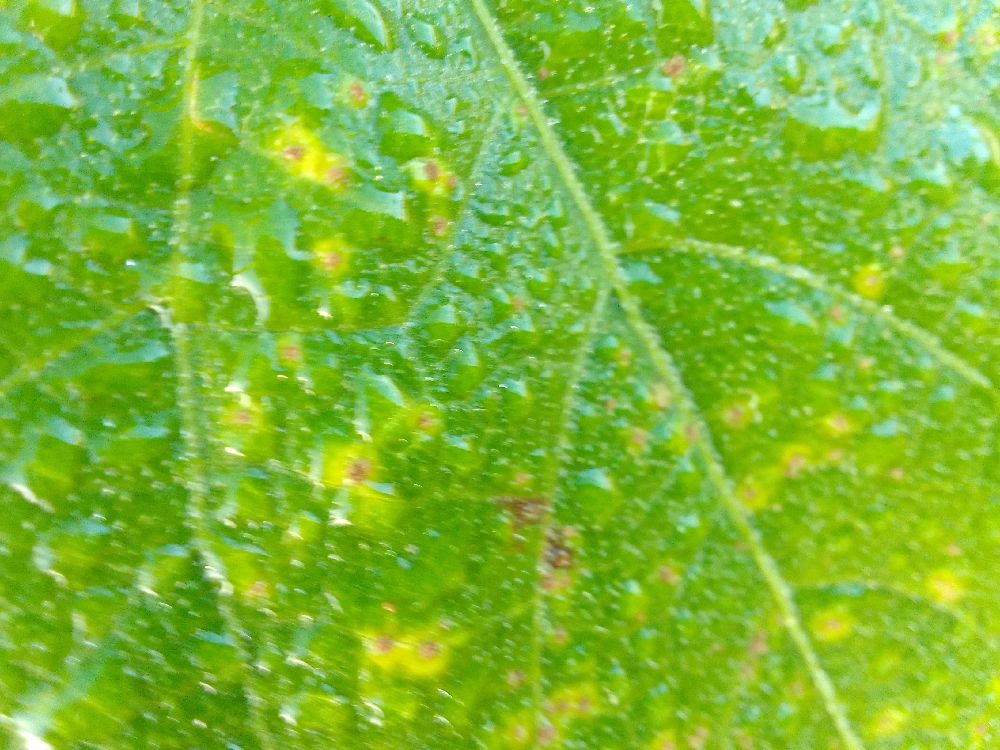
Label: rust